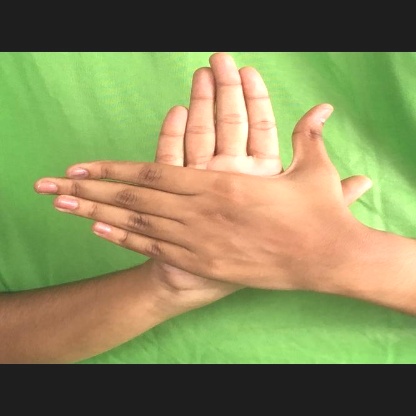
Mudra: Chakra